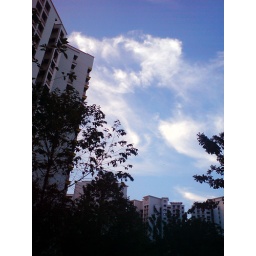
Haven't seen such clear sky in a while.